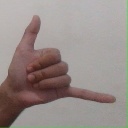
अक्षर: द